Union Baptist Cemetery

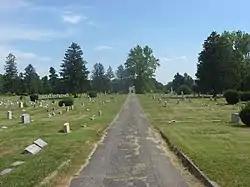
Overview of the cemetery

Union Baptist Cemetery located at 4933 Cleves Warsaw Pike, in the Price Hill neighborhood, is a registered historic district in Cincinnati, Ohio, listed in the National Register of Historic Places on September 20, 2002. It contains a single contributing building. The cemetery is the oldest Baptist African-American cemetery in Cincinnati.